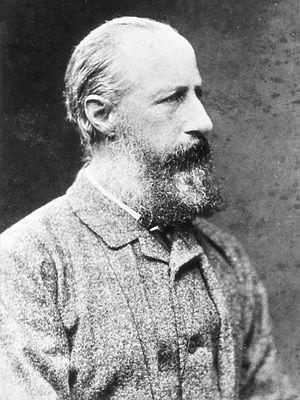
Le lieutenant-gouverneur du Nouveau-Brunswick est le représentant officiel de la reine du Canada, Élisabeth II, dans la province du Nouveau-Brunswick au Canada.
Arthur Charles Hamilton-Gordon, 1ᵉʳ baron Stanmore, était un administrateur colonial et homme d'État britannique qui fut lieutenant-gouverneur du Nouveau-Brunswick, gouverneur de Trinidad, de Maurice, de Fidji, de Ceylan et gouverneur-général de Nouvelle-Zélande.
Le gouverneur général du Ceylan britannique fut le représentant du Ceylan britannique entre 1795 à 1948.